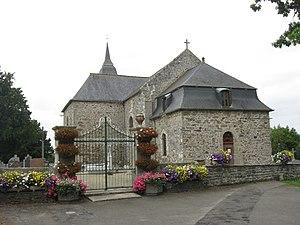
Église Saint-Pierre-et-Saint-Paul de Ruca. (Côtes-d'Armor, région Bretagne).
Ruca [ʁyka] est une commune du département des Côtes-d'Armor, dans la région Bretagne, en France.